William Heick

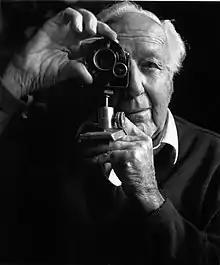

William Heick (October 6, 1916 – September 13, 2012) was a San Francisco-based photographer and filmmaker. He is best known for his ethnographic photographs and documentary films of North American Indian cultures.Heick served as producer-director and chief cinematographer for the Anthropology Department of the University of California, Berkeley on their National Science Foundation supported American Indian Film Project. His photographs capture the life and culture of Native Americans from the Kwakiutl, Kashaya Pomo, Hupa, Navajo, Blackfoot and Sioux. He filmed a number of award winning films in this series along with the documentaries "Pomo Shaman" and "Sucking Doctor", a Pomo doctoring ceremony considered by anthropologists to be one of the most complete and outstanding films of an aboriginal ceremony made to date.